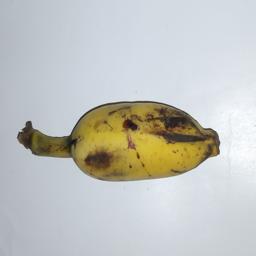
Banana variety: Champa Kola